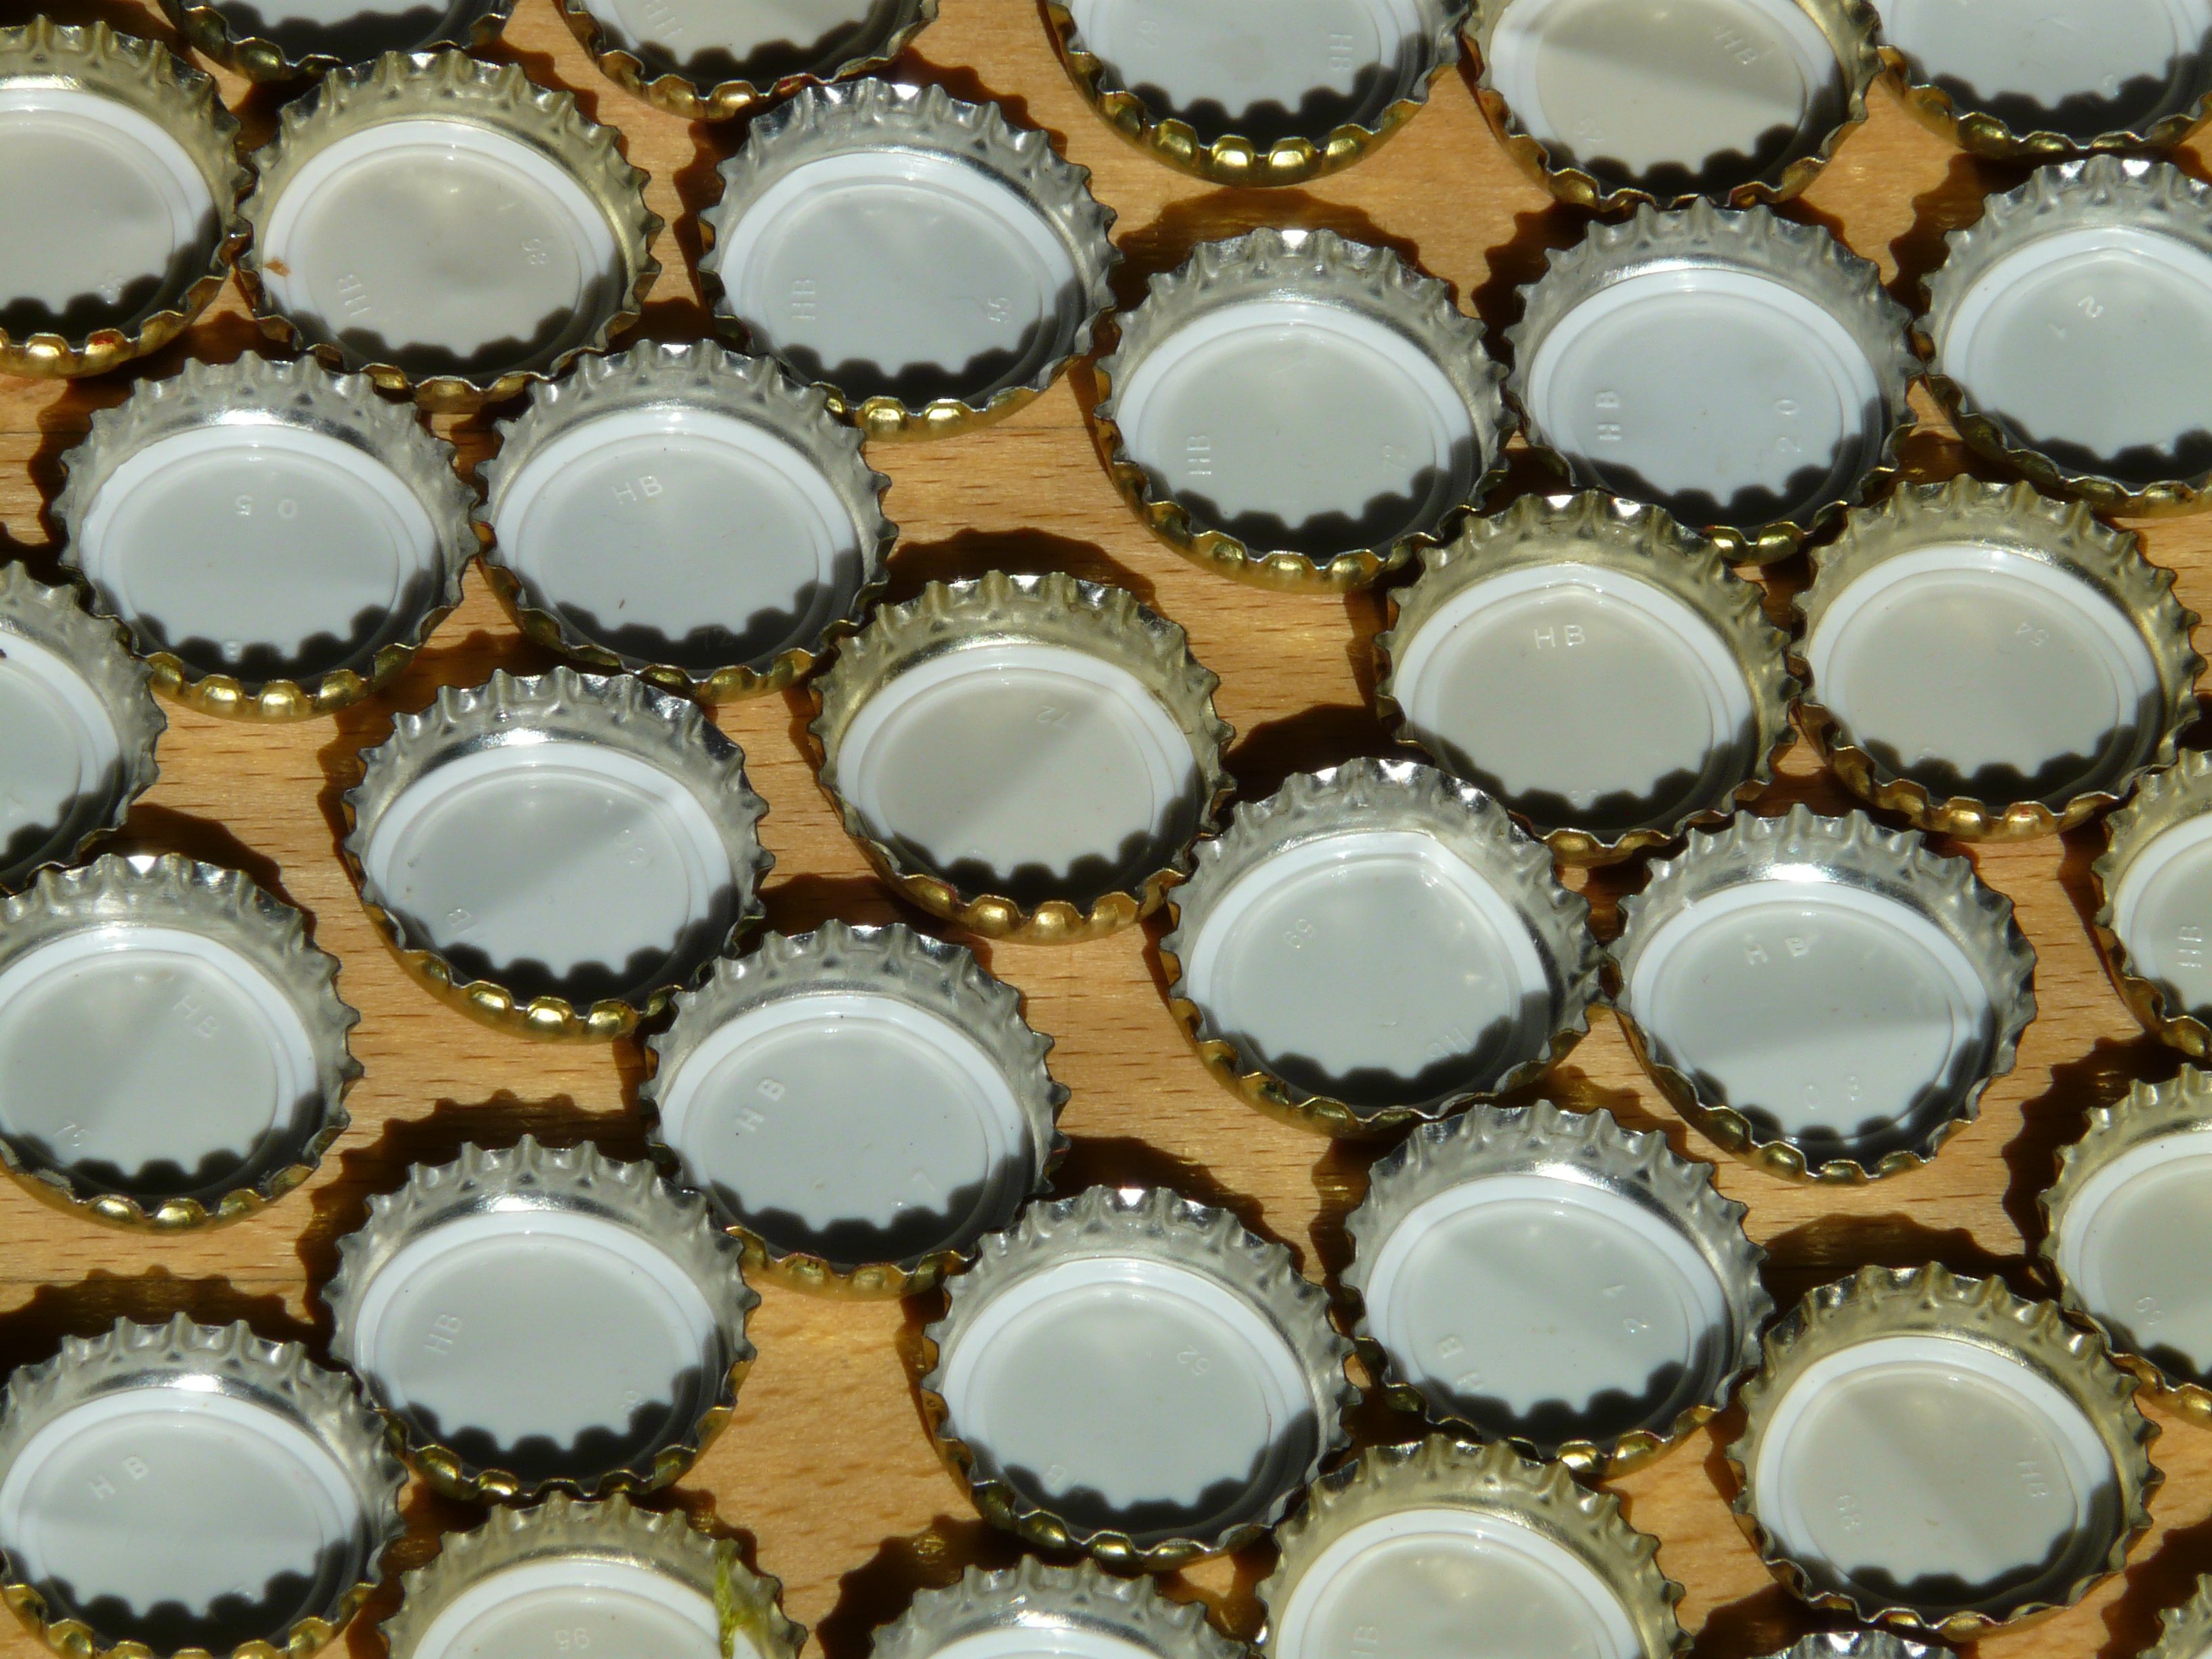
food, golden, produce, bottle, chocolate, cupcake, baking, dessert, cake, sparkle, sheet, gold, icing, bottle caps, closure, crown shaped, flavor, praline, sheet metal piece